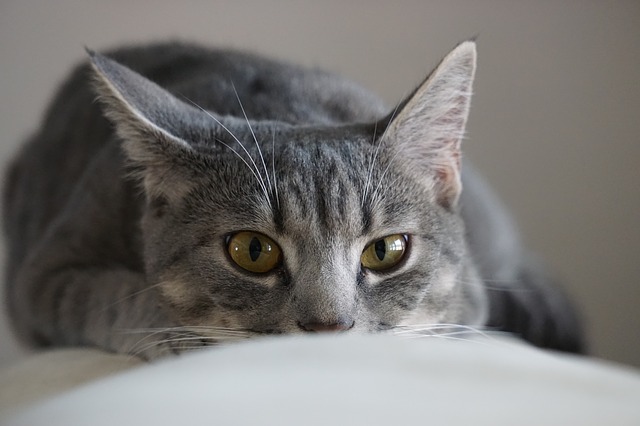
Label: gatto